Venyukovia

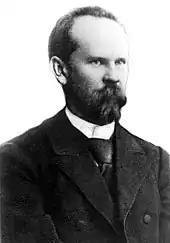
Pavel N. Venyukov, discoverer and namesake of "Venyukovia"

The only known fossil of "Venyukovia" was discovered in 1908 by Russian geologist Pavel Nikolaevich Venyukov, for whom it would later be formally named after in 1922. The specimen, now catalogued as PIN (Paleontological Institute) 48/1 was found by Venyukov isolated in a spoil heap of the Kargaly Mines of Orenburg. The mines had excavated the copper-bearing sandstones of the southern Cis-Ural Mountains during the 18th and 19th centuries, and such Russian copper mines were of historical palaeontological significance for the discovery some of the first, albeit fragmentary fossils of Permian therapsids in the world. However, they had since shut down by the time "Venyukovia" was discovered, and the precise mining locality from where it was collected is unknown.